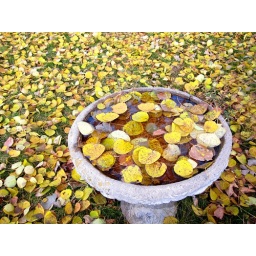
yellow leaves in the backyard bird bath